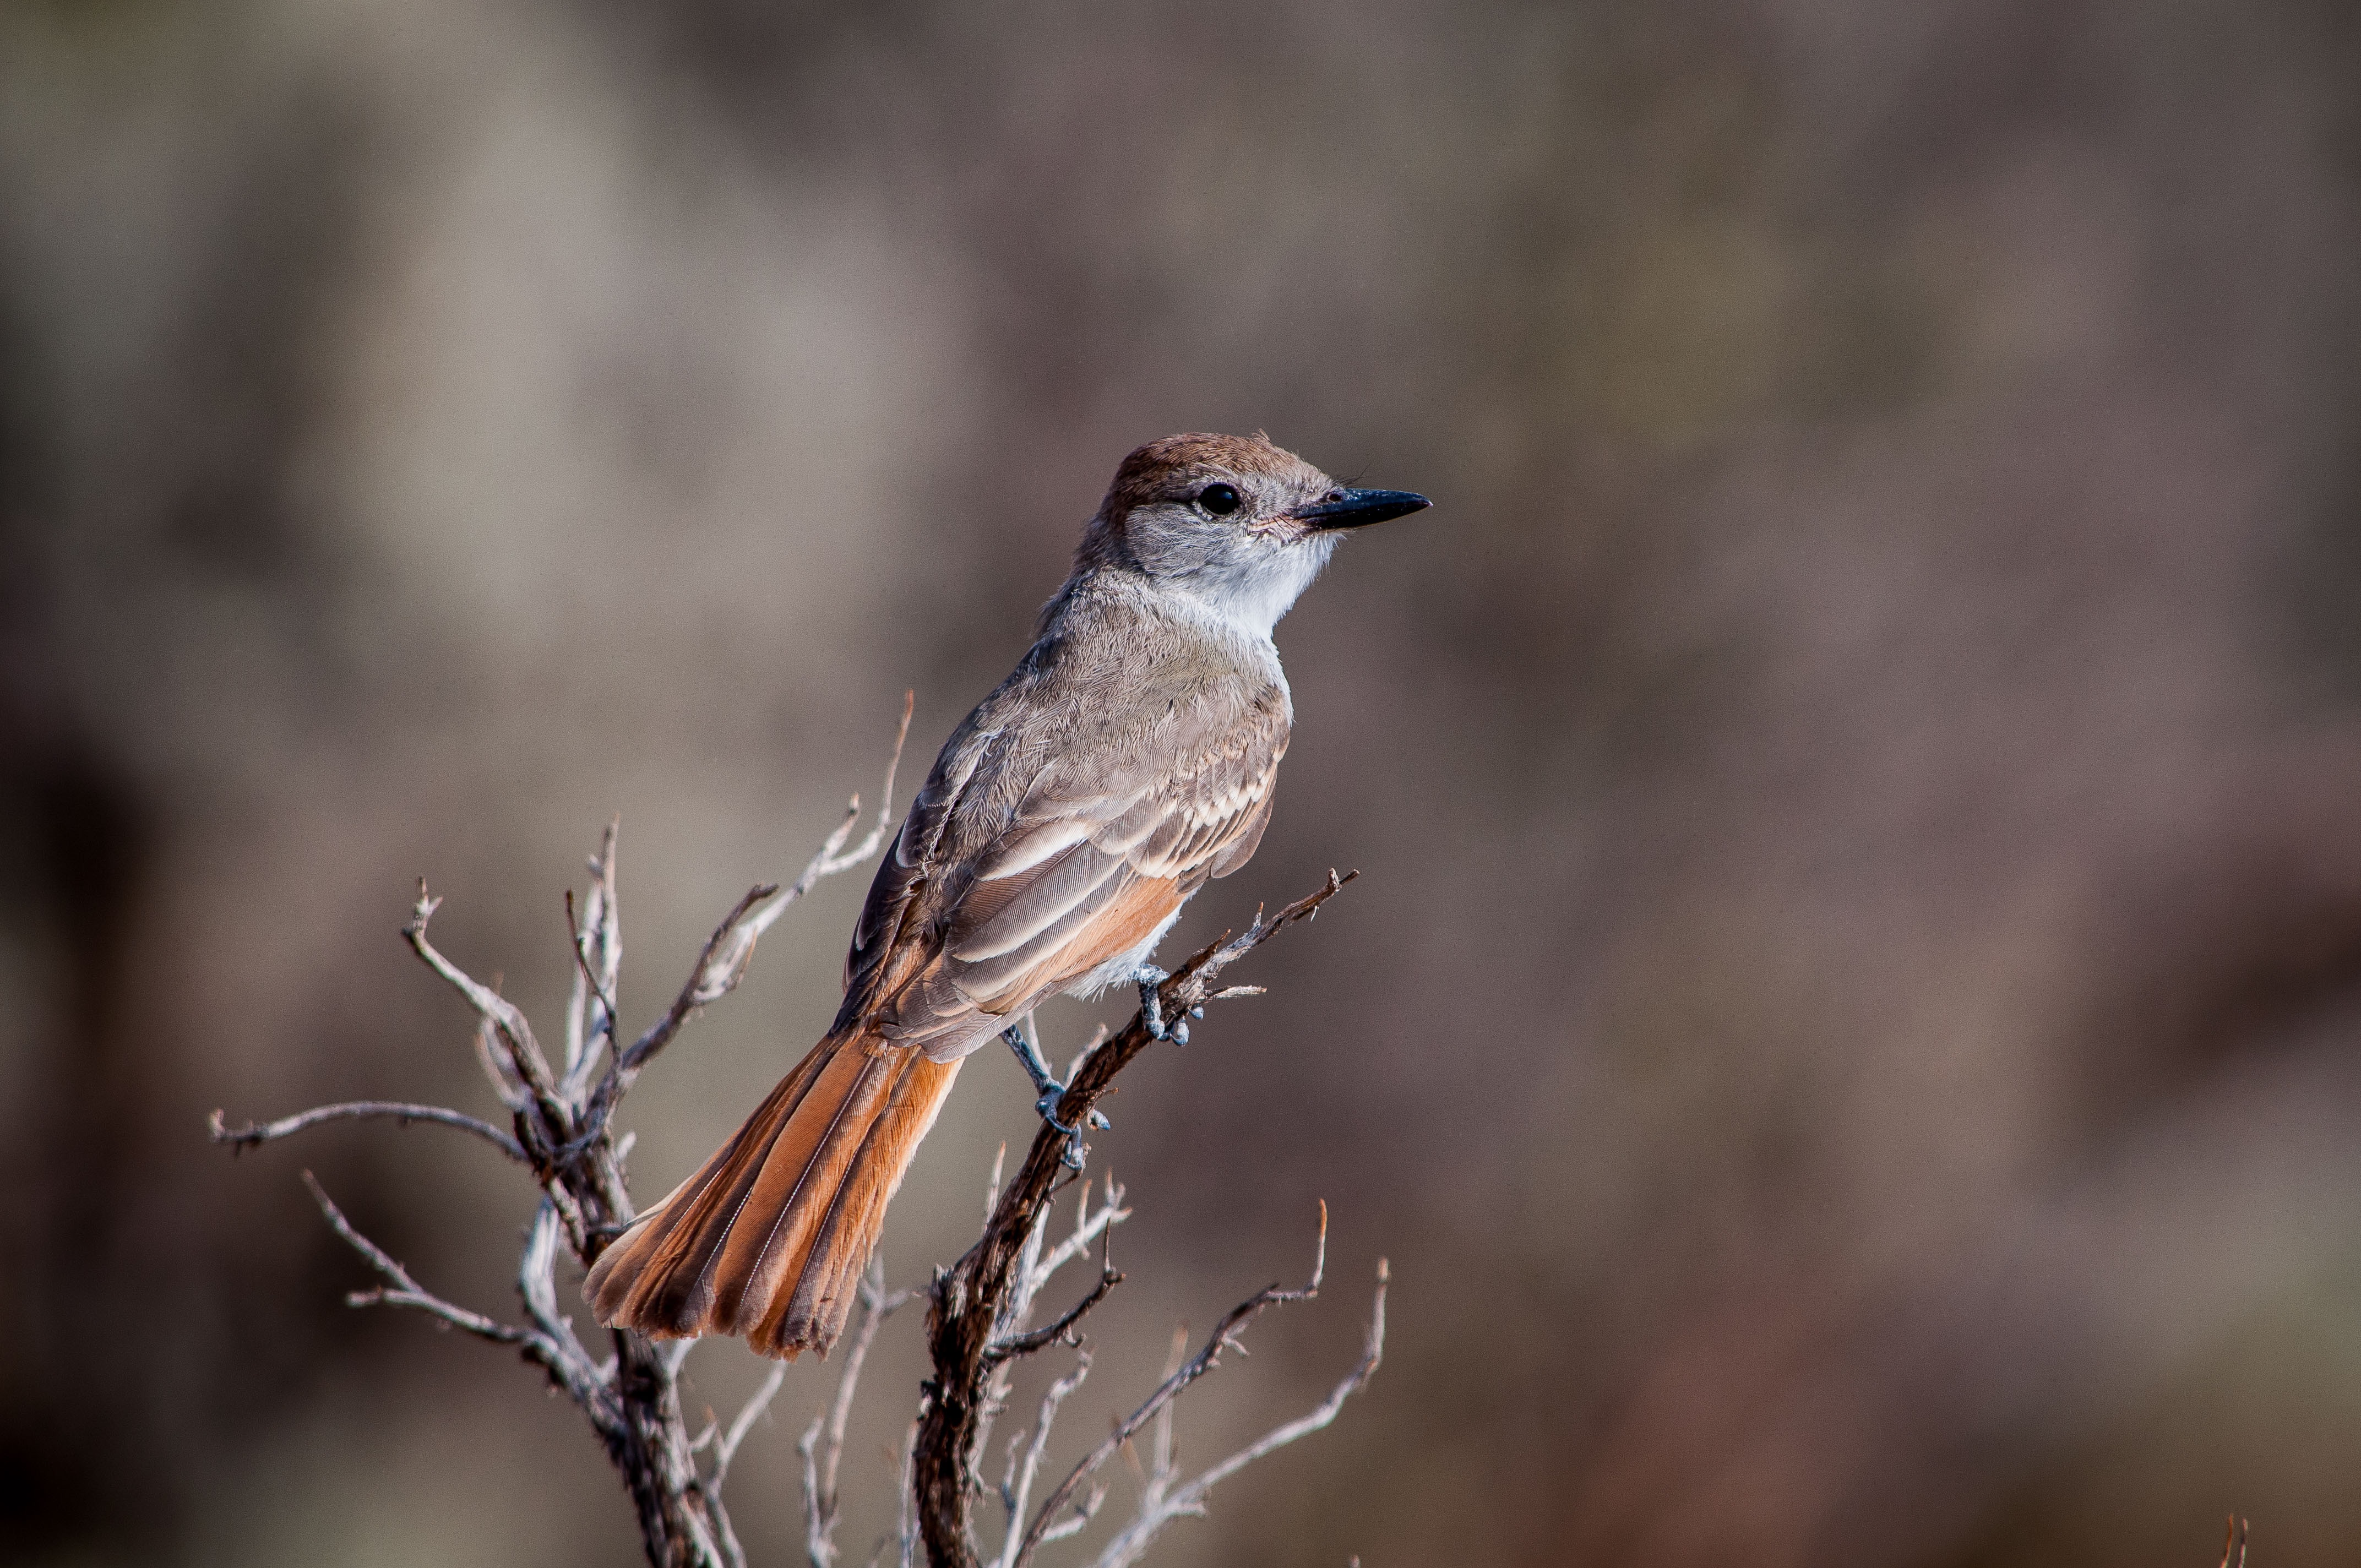
nature, branch, bird, wing, wildlife, beak, feather, fauna, close up, tail, vertebrate, sparrow, brambling, old world flycatcher, perching bird, emberizidae, cinclidae